Ocean pools in Australia

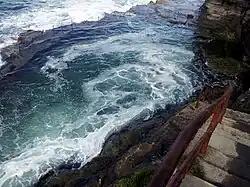
Bogey Hole in Newcastle

Ocean pools date back to the convict era in Australia with Newcastle's Bogey Hole being constructed in 1819 by convicts under the orders of Commandant James Morisset. Construction of ocean pools was generally through community subscriptions or government funded. Two ocean pools were privately built: the Pearl Beach Rock Pool, near Gosford was constructed by a real estate developer in the 1920s to help sell land, and Wylie's Baths in Coogee by entrepreneur Henry Wylie and his sons.